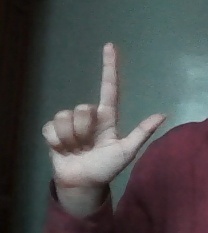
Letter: laam